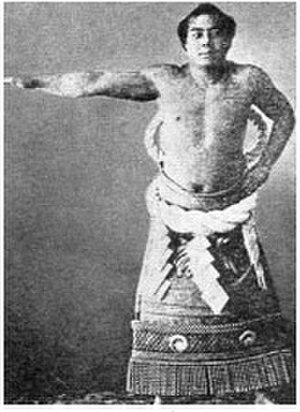
Voici la liste officielle de tous les lutteurs sumo qui ont atteint le rang de yokozuna, le plus haut rang de ce sport. D'autres yokozuna ont pu exister à des périodes antérieures, mais n'apparaissent pas dans la liste officielle commencée en 1789.